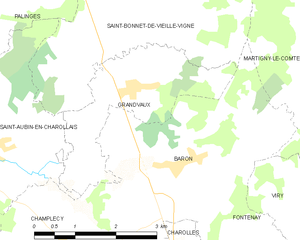
Carte des communes françaises